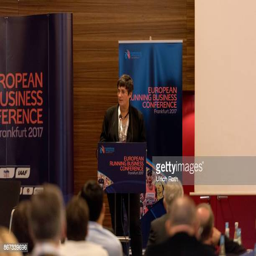
person speak at the event